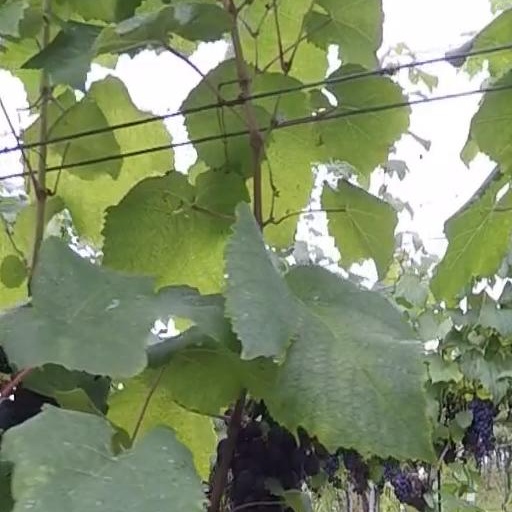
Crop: grape